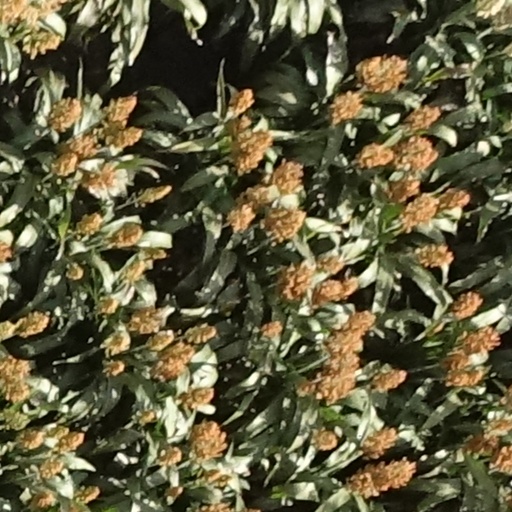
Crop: sorghum